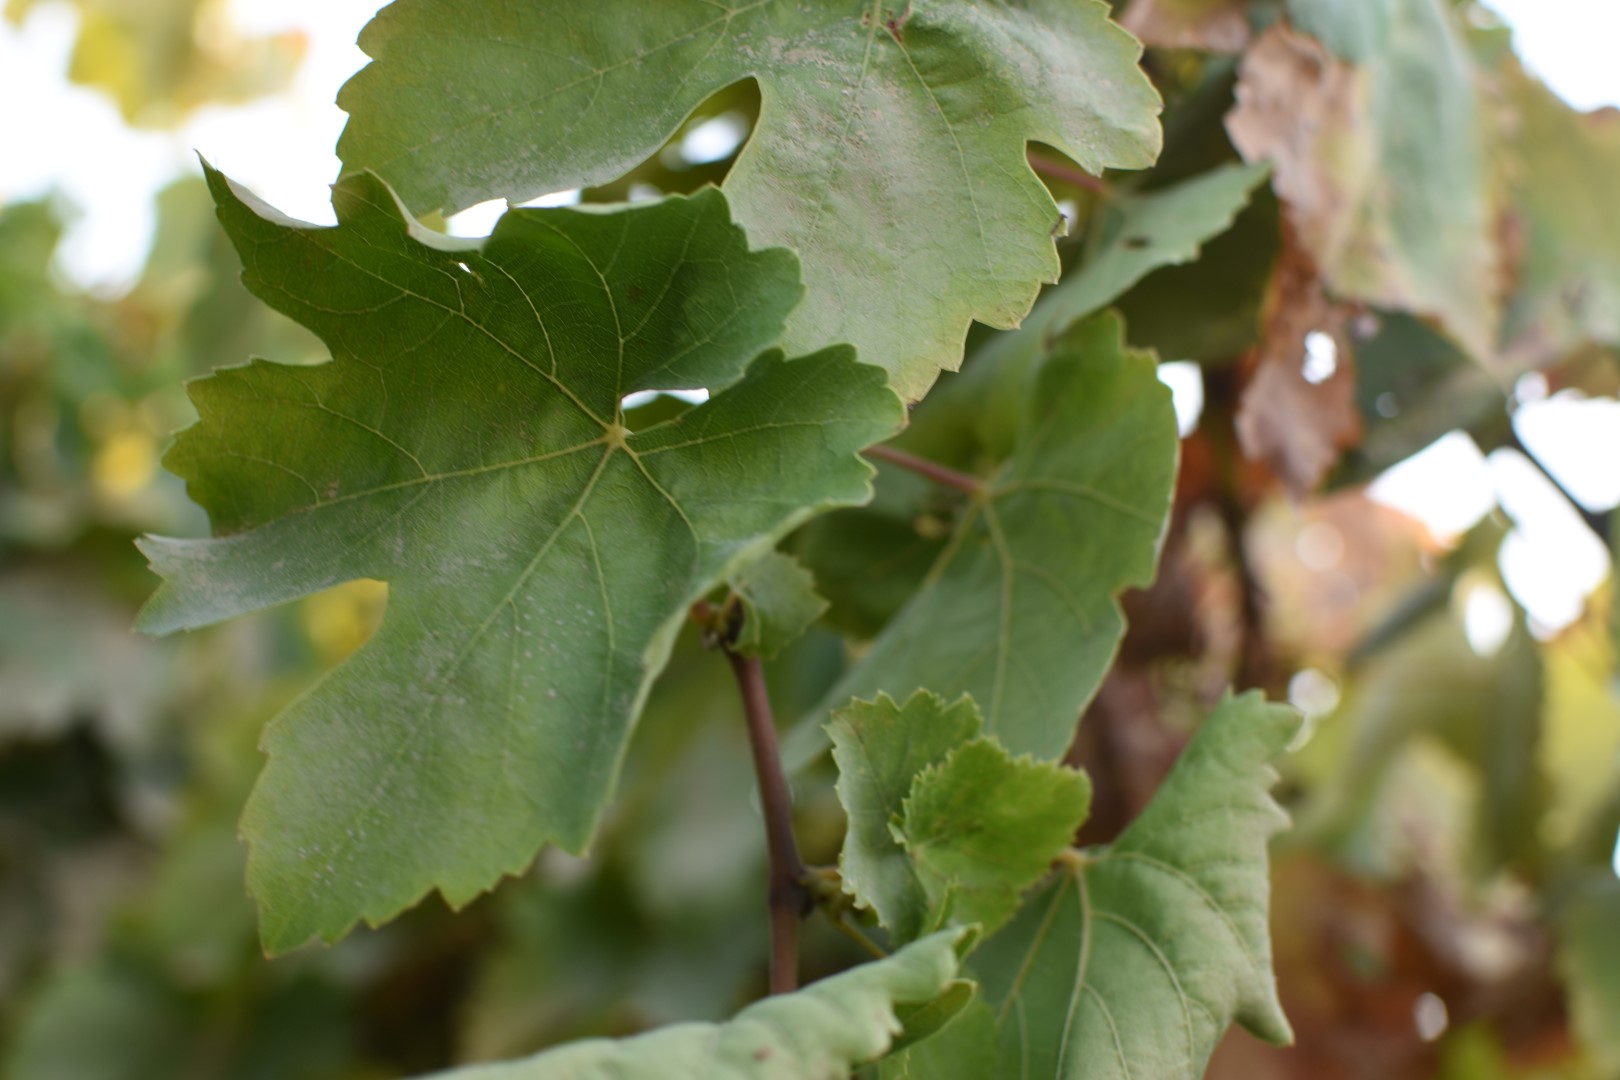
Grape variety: Thompson Seedless